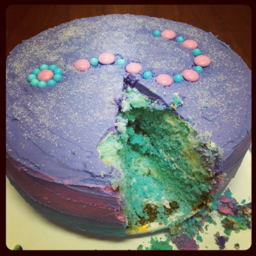
gender reveal cake from order in the kitchen